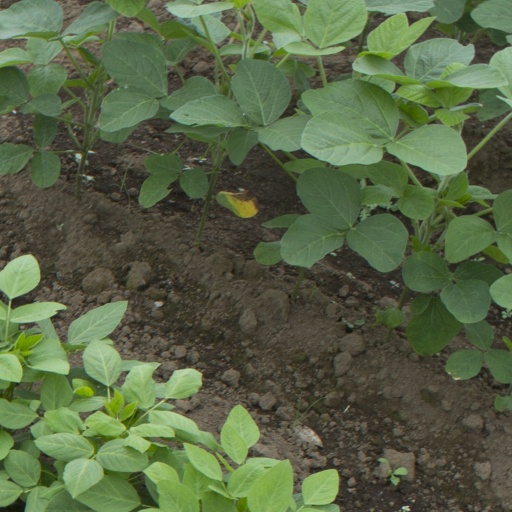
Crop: soybean